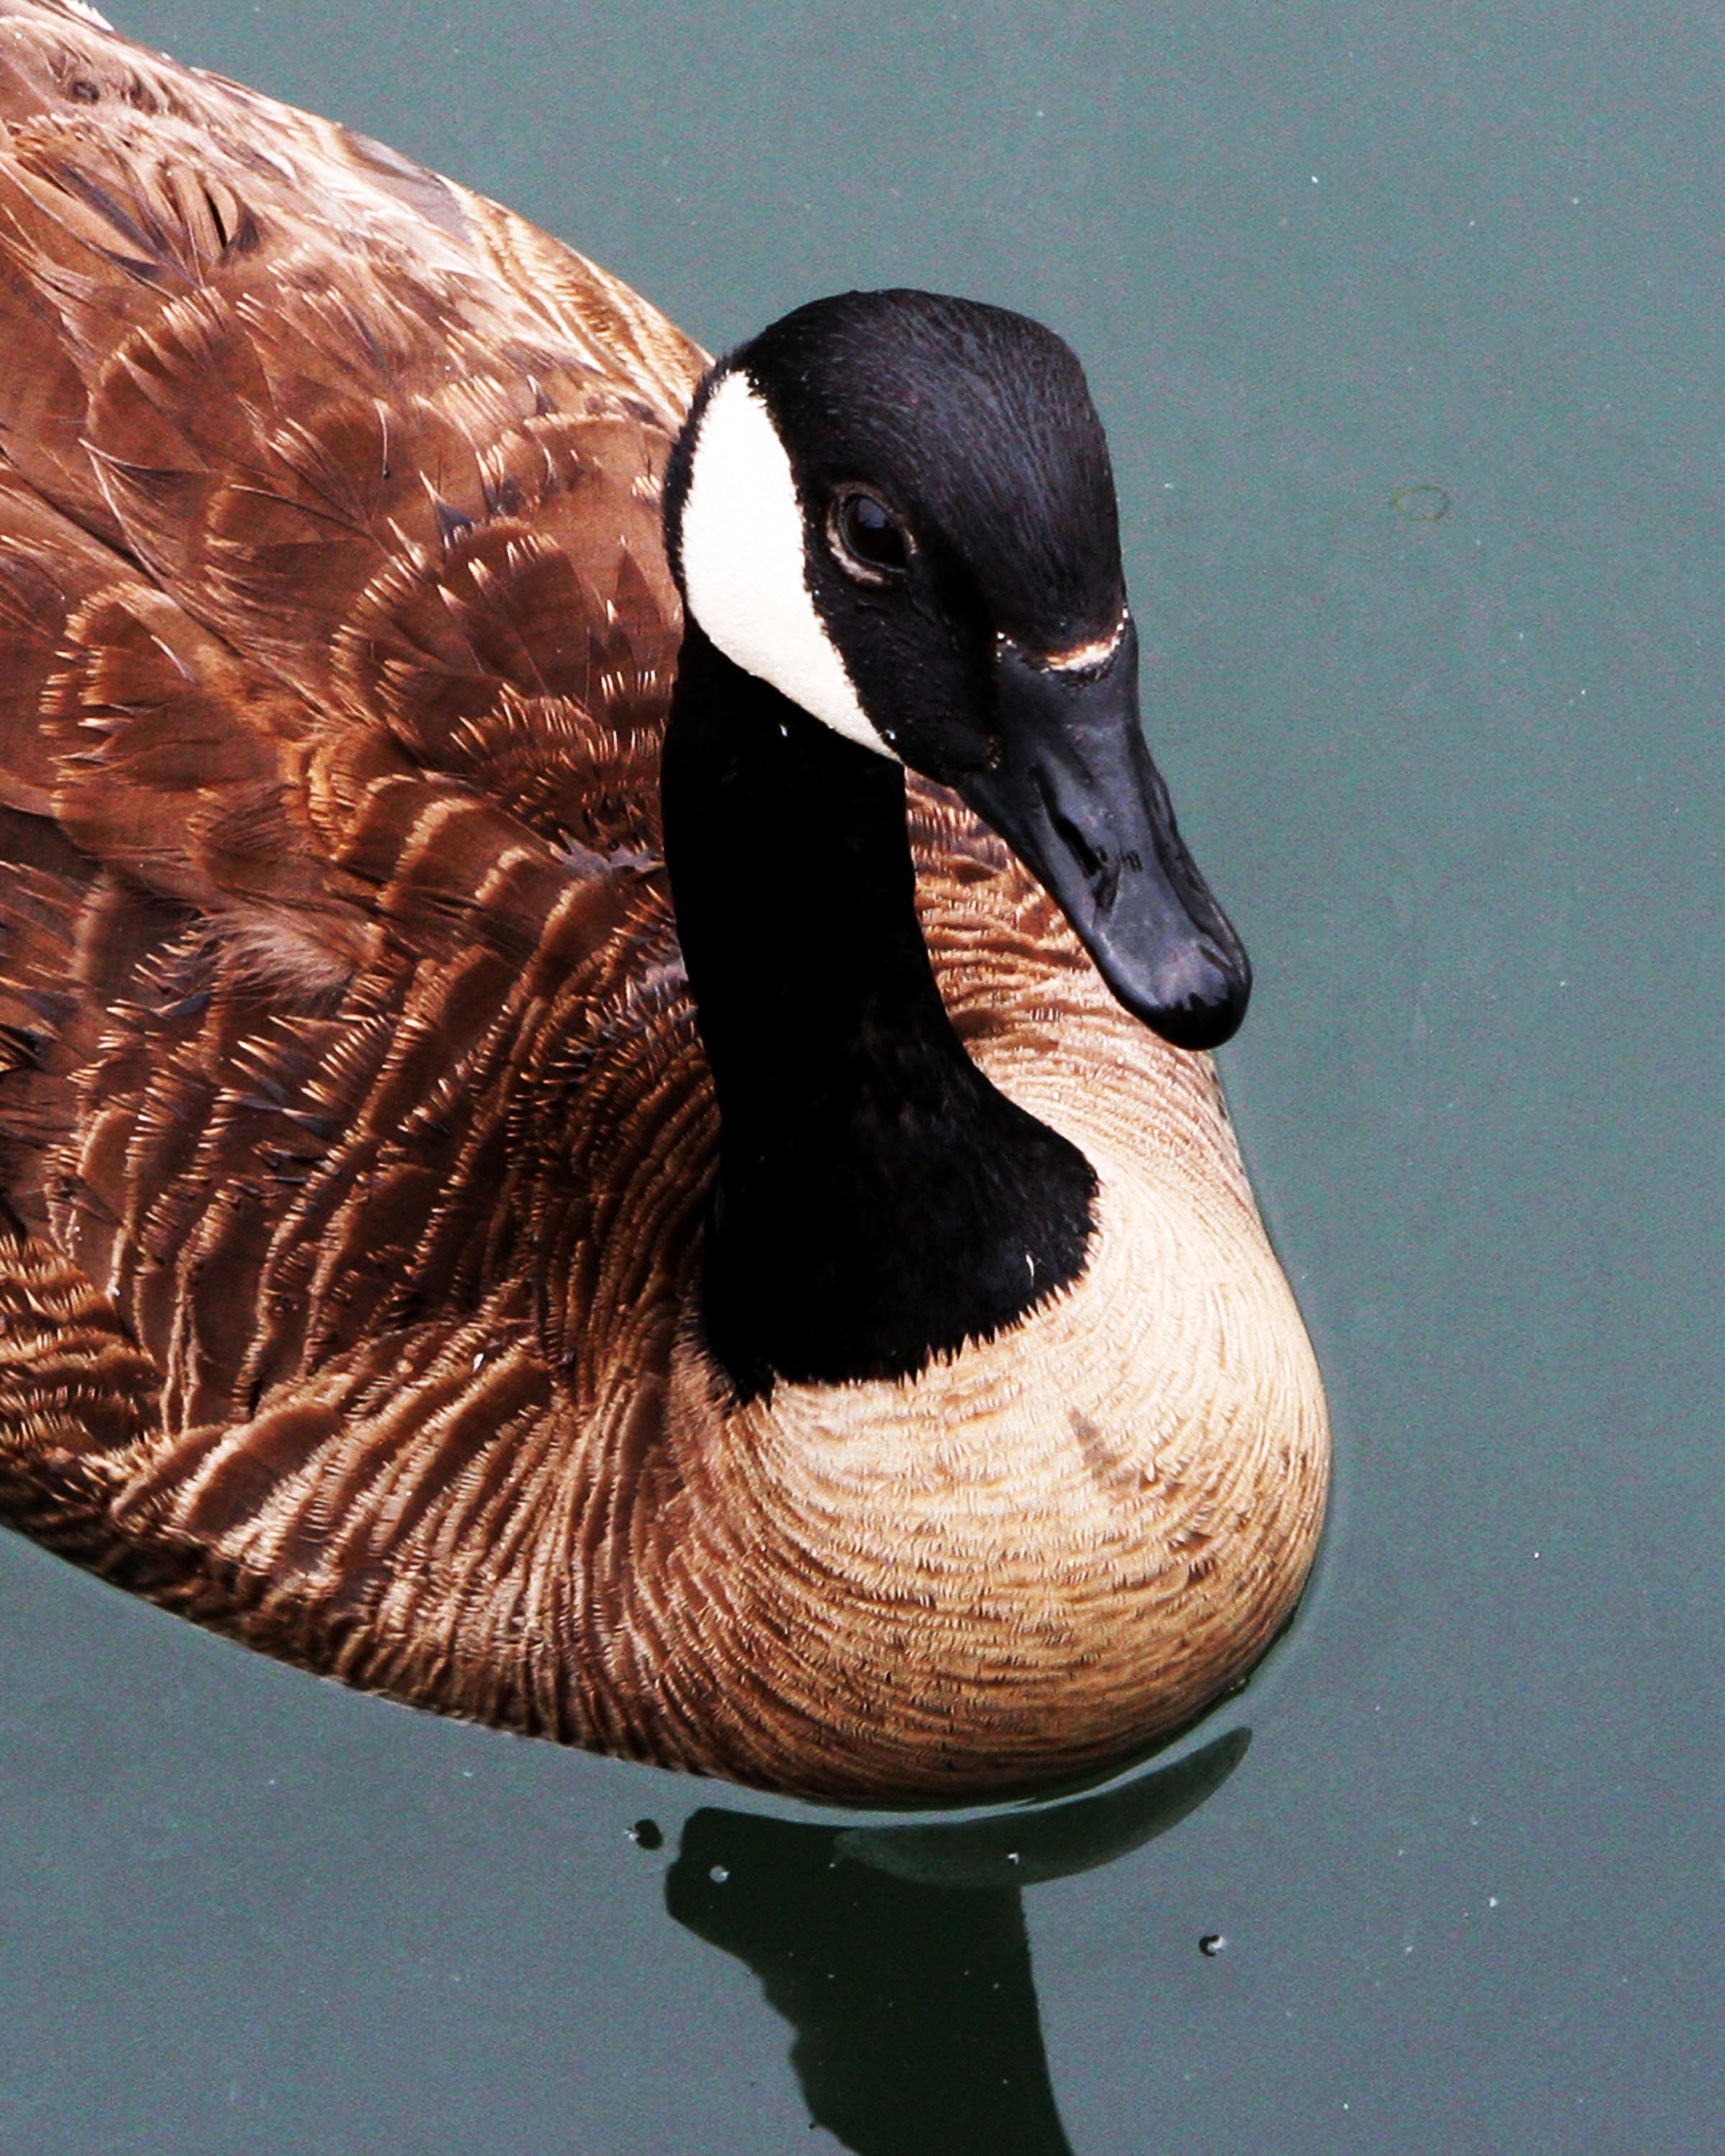
bird, wing, animal, swim, beak, fauna, duck, feathers, goose, canadian, vertebrate, waterfowl, water bird, mallard, canadian goose, ducks geese and swans